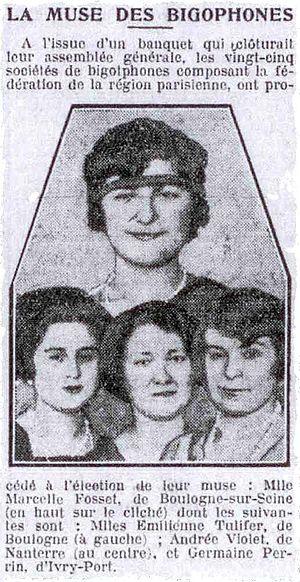
La muse des bigotphones de Paris 1928
Le bigophone ou bigotphone est un instrument de musique carnavalesque, d'aspect décoratif, très bruyant, populaire, bon marché et facile à fabriquer.
Cette liste de sociétés bigophoniques a pour ambition de rassembler le plus grand nombre possible de noms de goguettes organisées en sociétés bigophoniques existants dans la documentation conservée sur elles.